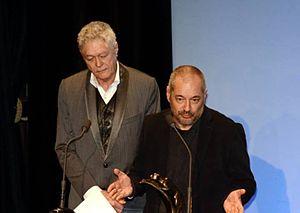
Pierre-William Glenn et Jean-Pierre Jeunet à la cérémonie des prix Lumières 2014
Pierre-William Glenn est un directeur de la photographie et réalisateur français, né le 31 octobre 1943 dans le 6ᵉ arrondissement de Paris.
Jean-Pierre Jeunet, né le 3 septembre 1953 au Coteau, est un réalisateur et scénariste français.